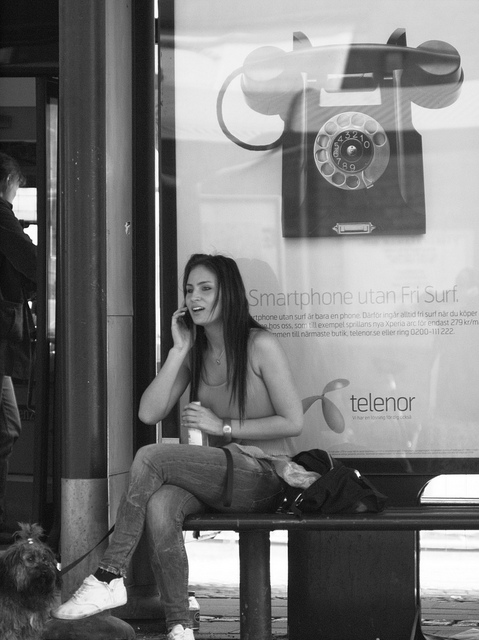
there is a woman sitting on a bus bench talking on the phone

A woman on her cellphone waiting for the bus.

A woman talks on a cell phone while setting on a bench at a bus stop on a sidewalk.